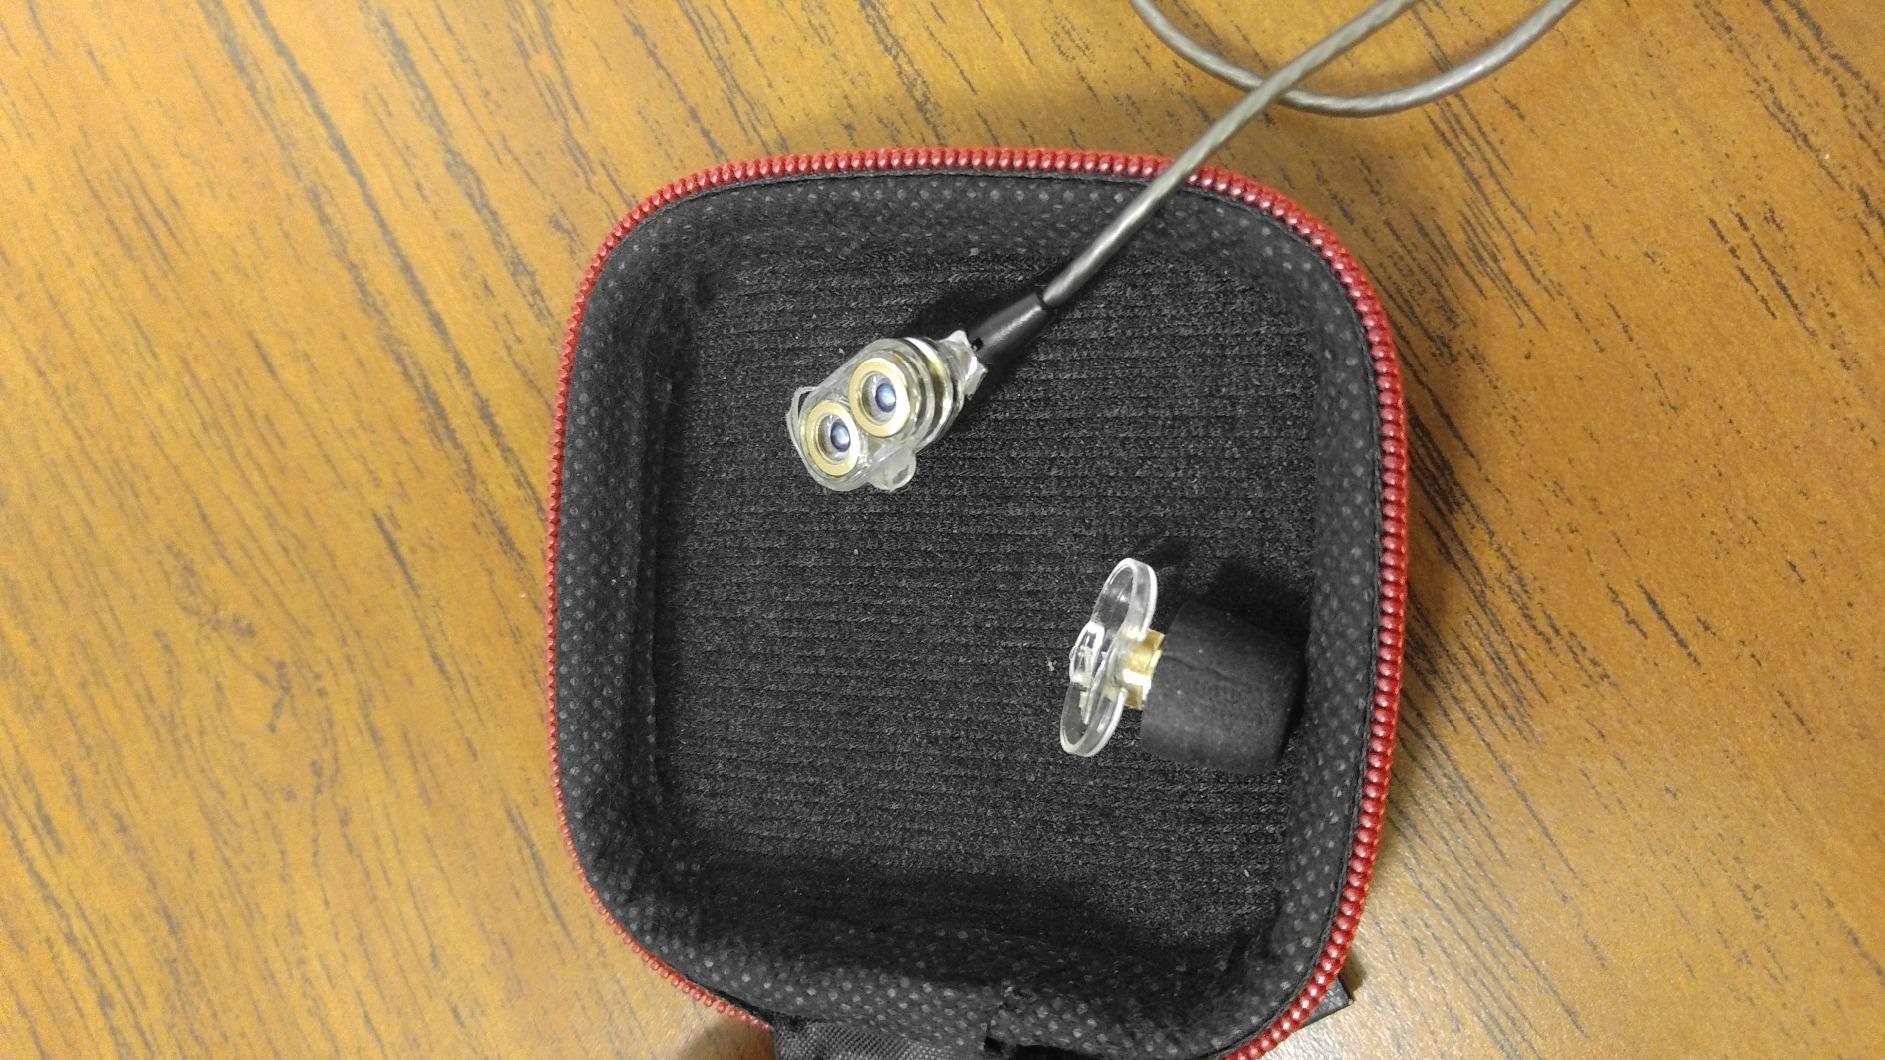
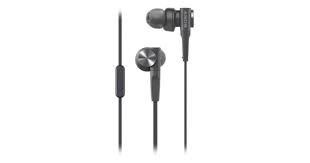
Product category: headphones
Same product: no